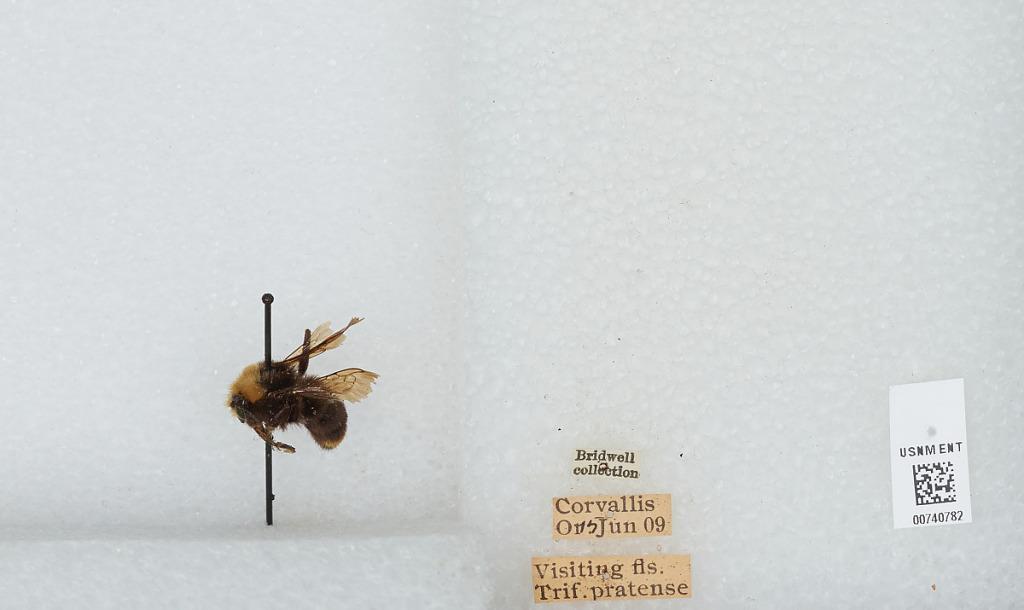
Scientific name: Bombus (Pyrobombus) vosnesenskii Radoszkowski
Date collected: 1909-6-15
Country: United States
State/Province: Oregon
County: Benton
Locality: Corvallis
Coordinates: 44.57, -123.28